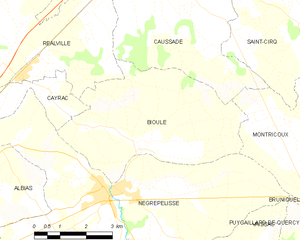
Carte des communes françaises Bioule